Katelyn Ohashi

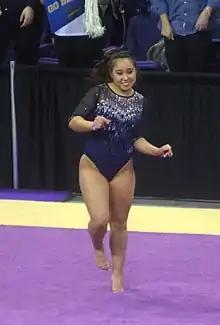
Ohashi in March 2016

Ohashi joined the UCLA Bruins gymnastics team for the 2015–2016 season and was the Pac-12 Freshman of the Week four times. However, in a meet against the Arizona Wildcats, the cap of Ohashi's balance beam fell off, causing her to land on her neck upon dismount. Tests showed that she had sustained a sternal fracture, an injury that kept her out for four weeks. The following season, Ohashi finished the regular season at No. 1 on balance beam and received two perfect 10s. In the 2018 season she improved upon her performances from the previous season. She captured three perfect 10s on floor, the first of her career, and set career highs on the uneven bars, vault and the all-around. She finished the regular season ranked first on floor and third on beam, and was named the PAC-12 specialist of the year. Going into the national championships she competed on beam and floor, placing fourth on beam and winning the floor title, her first national championship win. She followed this up with another national championship win the next night with the UCLA team in the Super Six, where Ohashi scored a pair of 9.95s on beam and floor. At the 2019 Collegiate Challenge, she earned perfect 10s for a floor routine to an R&B and pop hits medley that she was performing for the second time and that has been shared widely on social media.